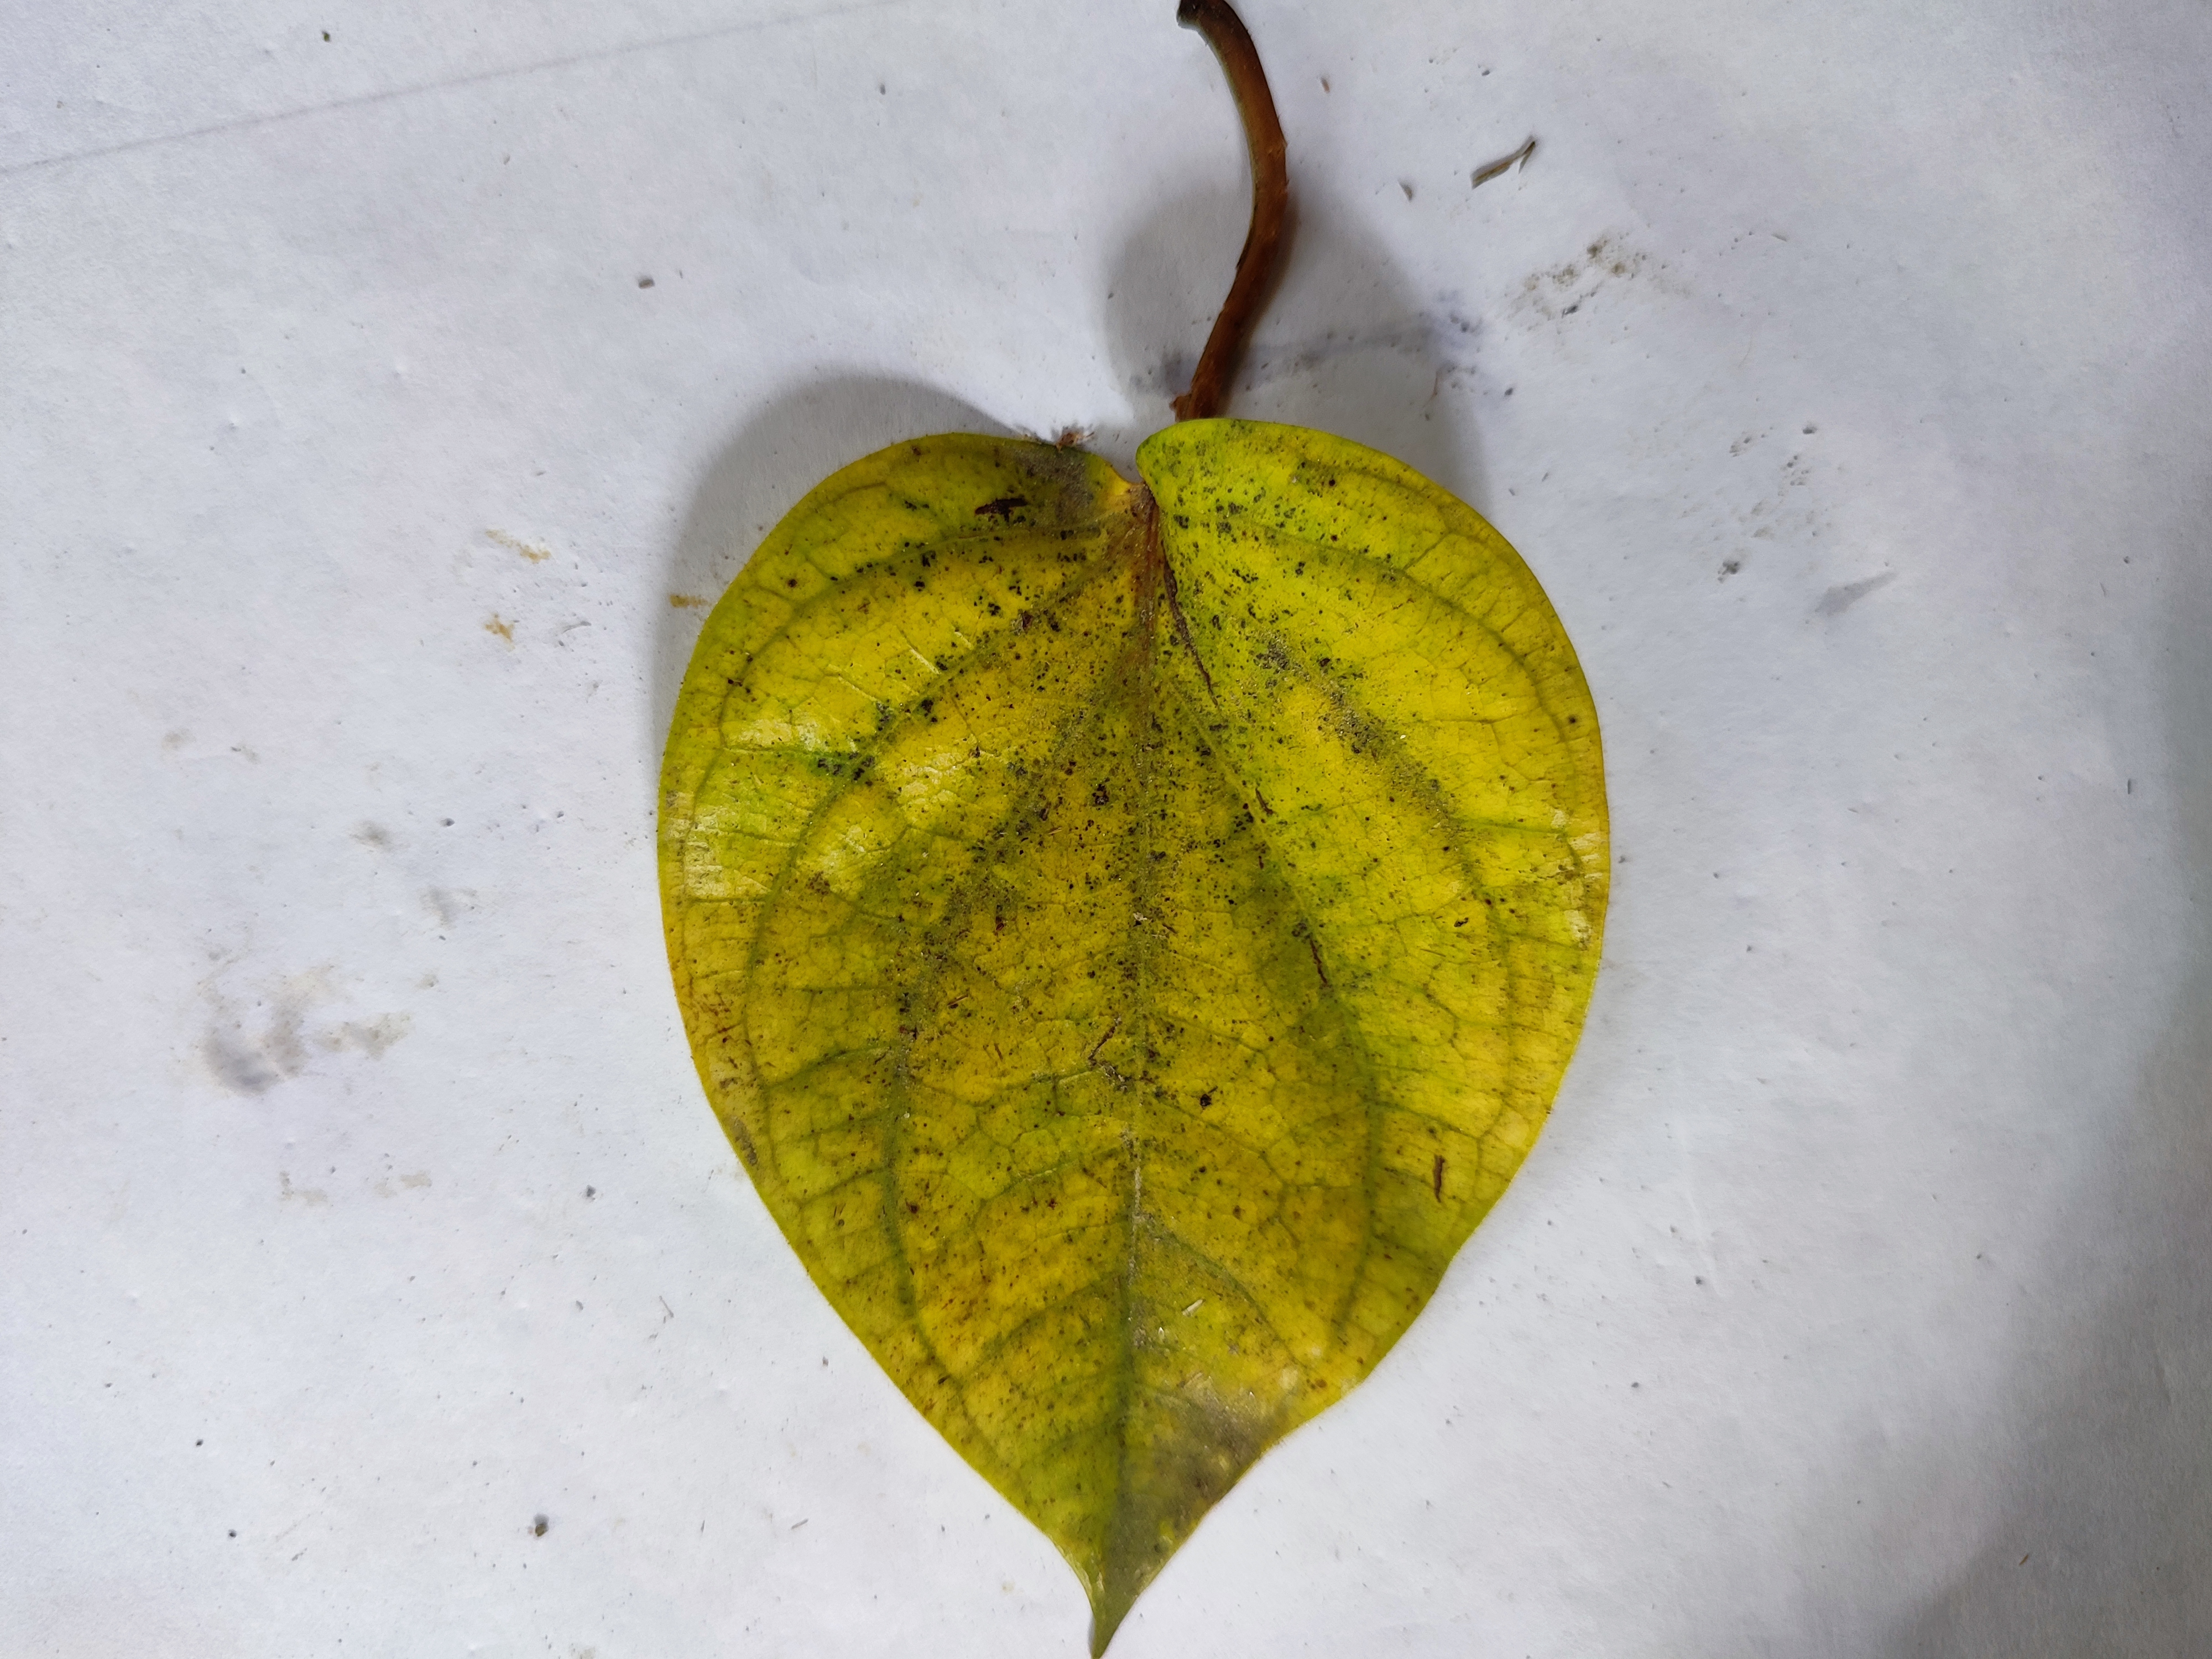
Label: Dried_Leaf